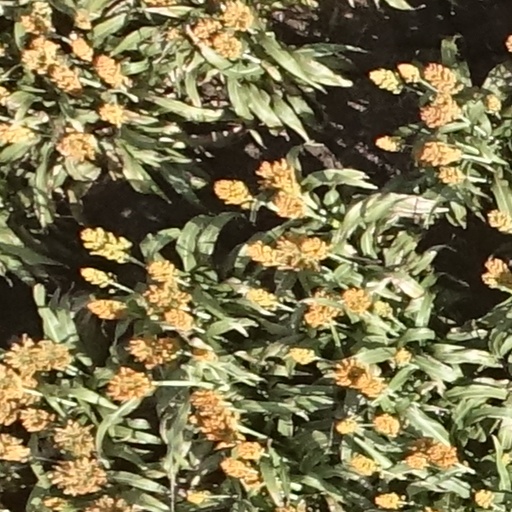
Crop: sorghum